Fly Synthesis Storch

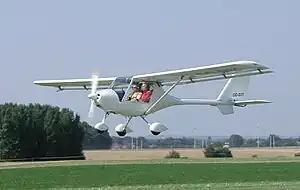

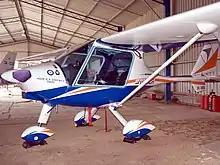
Fly Synthesis Storch S

The Fly Synthesis Storch is an Italian ultralight aircraft, designed and today produced by Gryphen Aircraft Industries (ex- Fly Synthesis), introduced in 1990. The aircraft is supplied as a complete ready-to-fly-aircraft or as a kit for amateur construction.